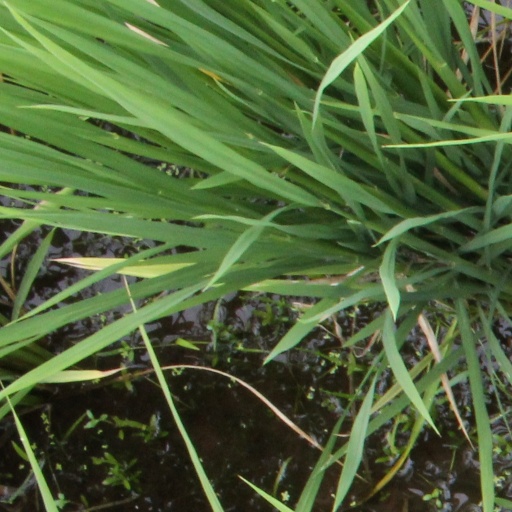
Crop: rice